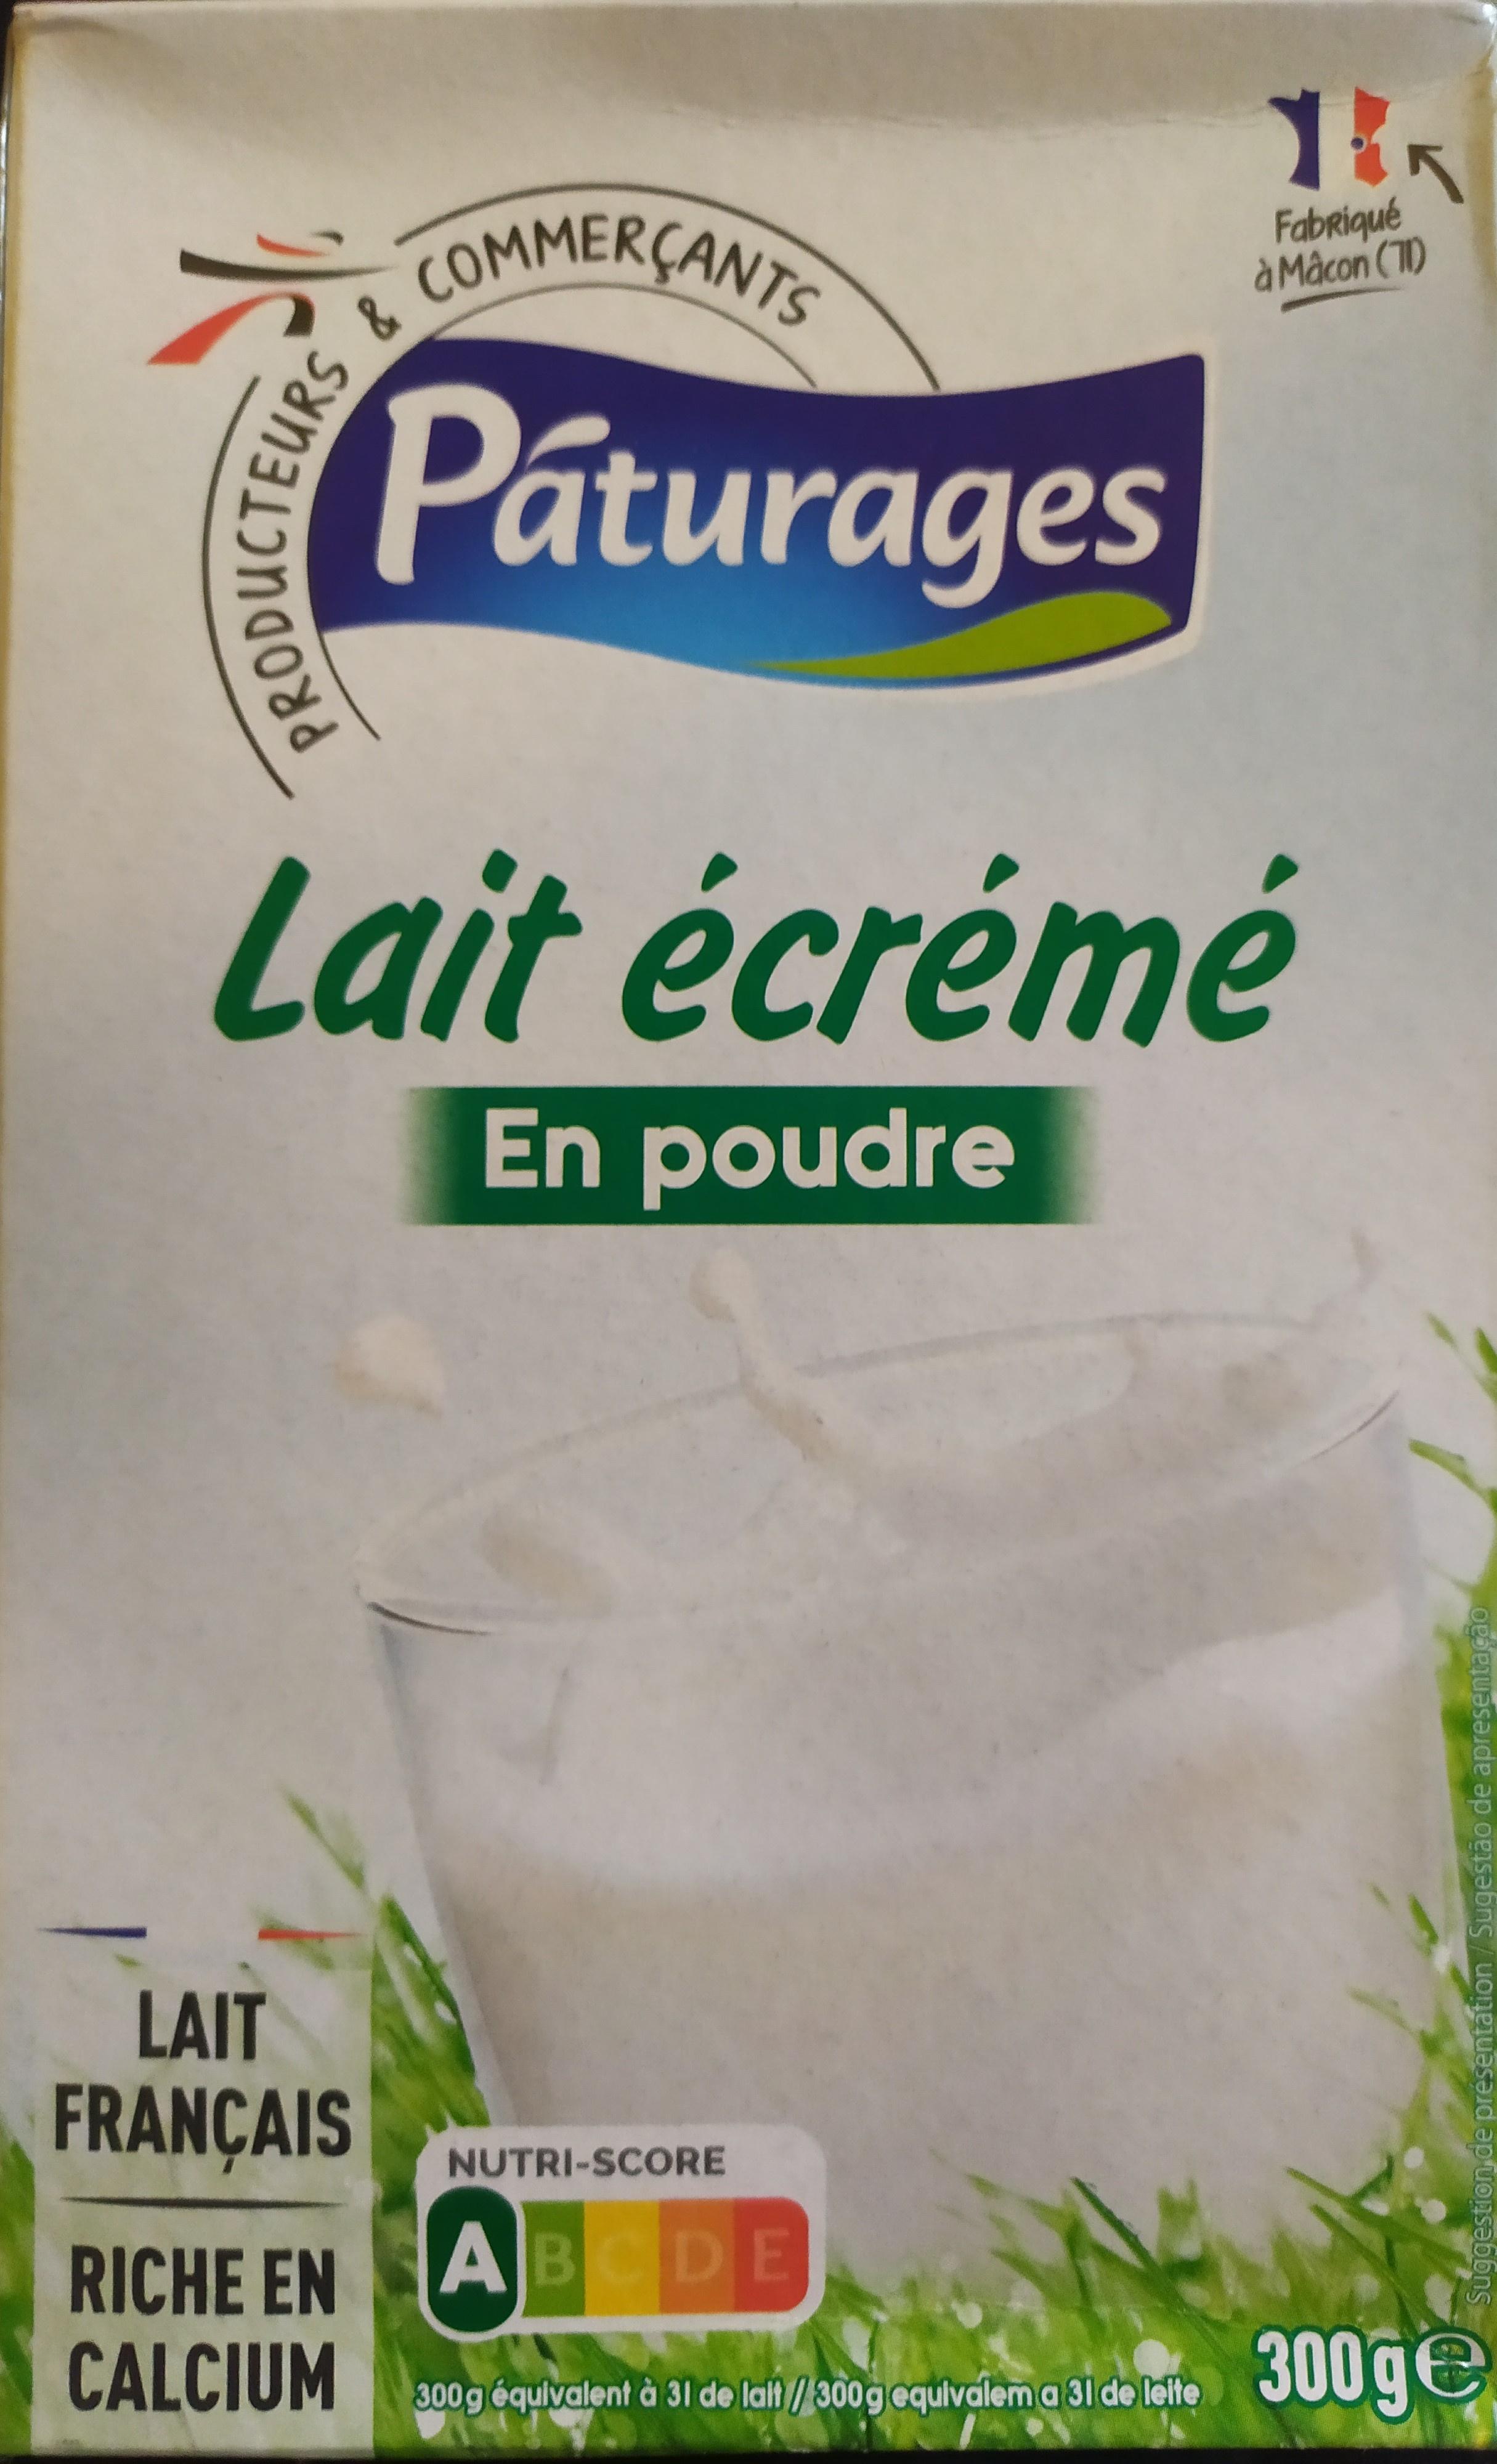
Nutri-Score label: nutriscore-a